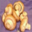
Label: mushroom